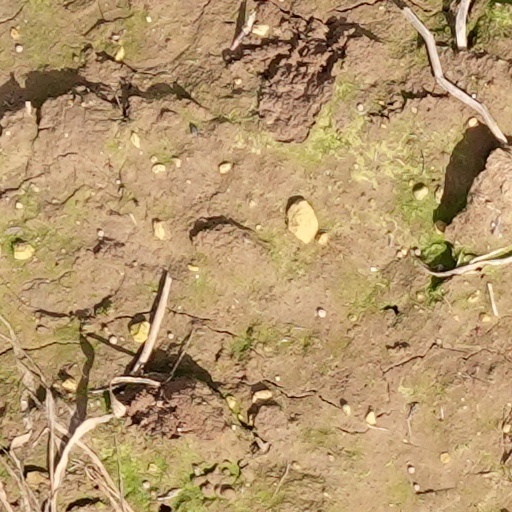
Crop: wheat